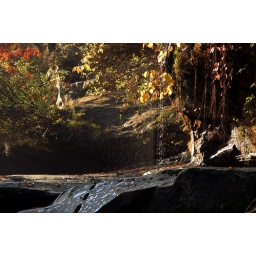
a small stream of water falls over a rock in a fall scene from Northeast Ohio